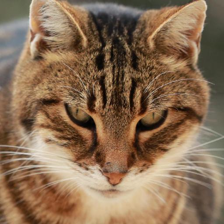
Label: animals